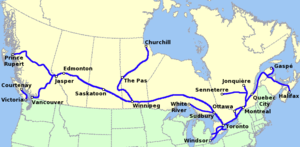
VIA Rail Canada est une société de la Couronne fédérale qui assure le transport ferroviaire de personnes au Canada. Cette société n’est pas autorisée à faire le transport de marchandises. VIA Rail exploite actuellement 16 liaisons ferroviaires, reliant les grandes villes du pays, en utilisant principalement les voies ferrées du Canadien National. Son siège social se situe dans la ville de Montréal.